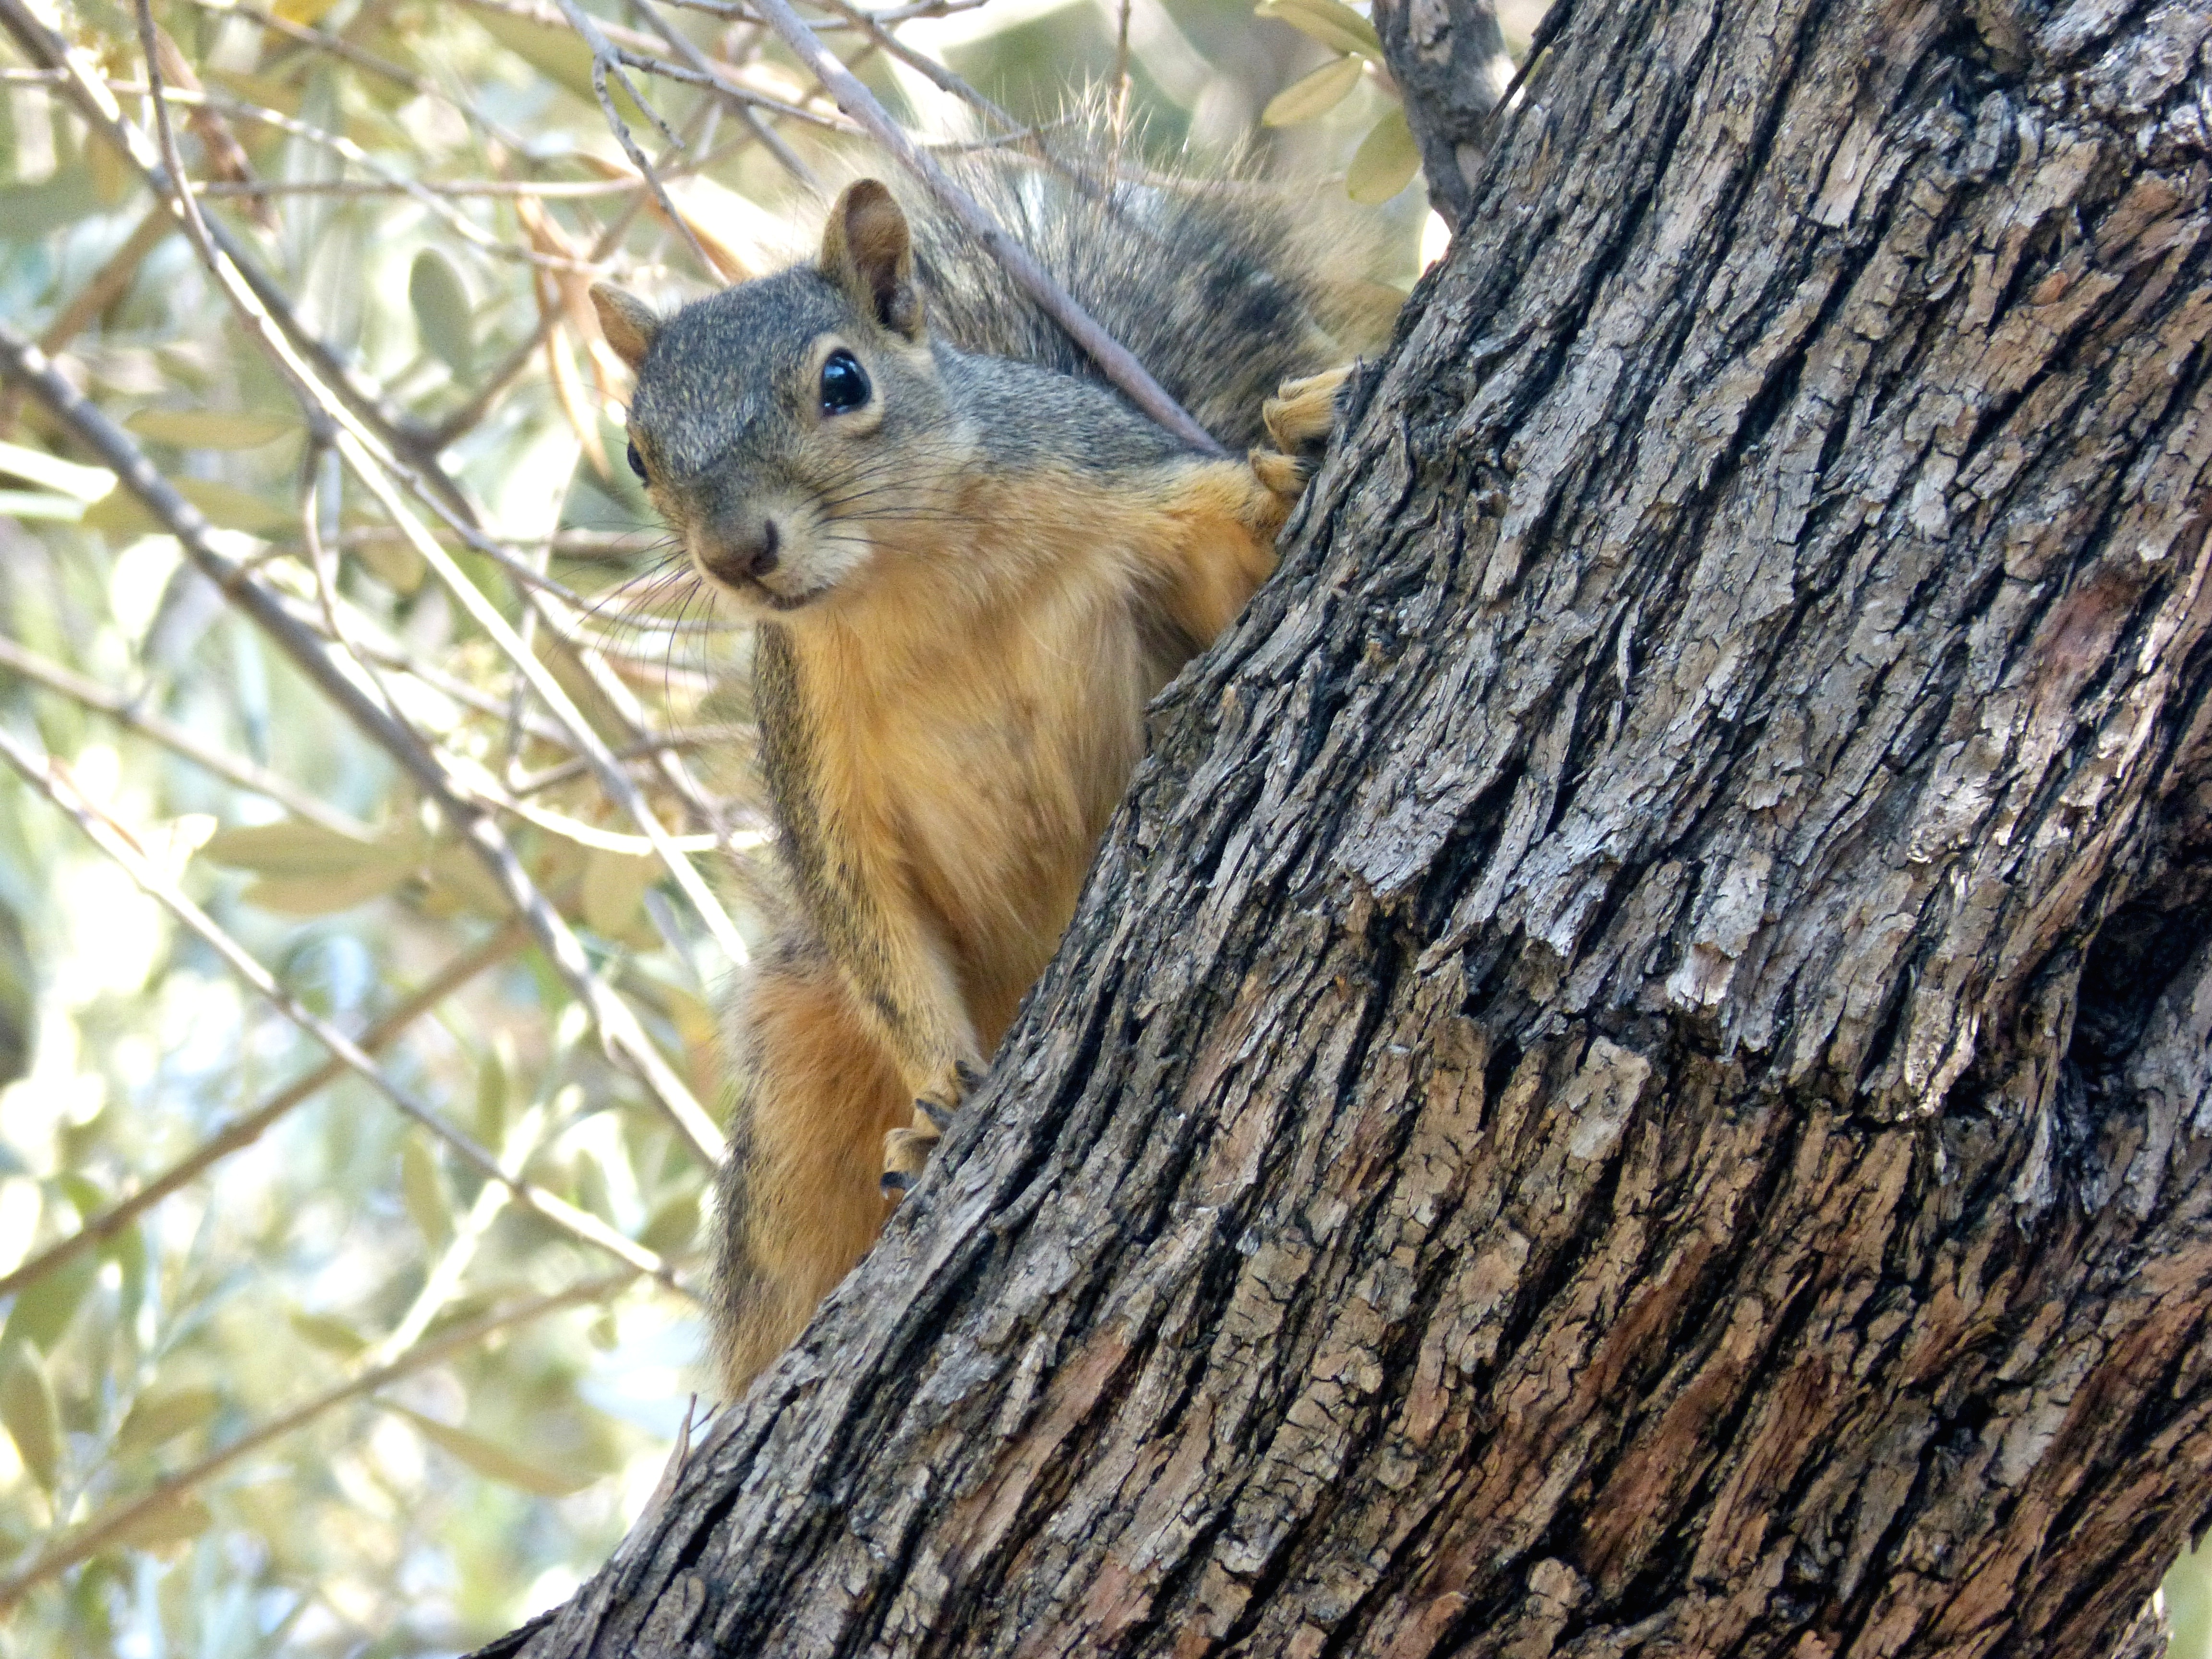
tree, nature, branch, animal, wildlife, mammal, squirrel, rodent, fauna, vertebrate, chipmunk, creature, fox squirrel